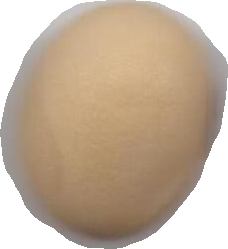
Variety: Anjasmoro